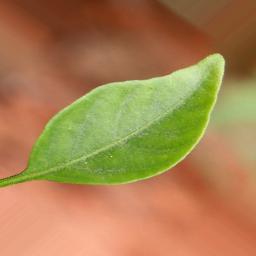
Label: healthy